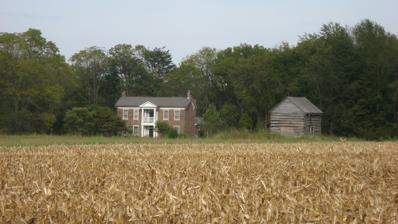
Building: Secrest-Wampler House
Country: United States of America
Year built: 1859
Historic house in Indiana, United States United States historic place Secrest-Wampler House U.S. National Register of Historic Places Secrest-Wampler House, September 2010 Show map of Indiana Show map of the United States Location 1816 Concord Rd., southwest of Gosport , Washington Township, Owen County, Indiana Coordinates 39°18′59″N 86°42′06″W / 39.31639°N 86.70167°W / 39.31639; -86.70167 Area 10 acres (4.0 ha) Built 1859 ( 1859 ) Architectural style Greek Revival, I-House NRHP reference No. 02000199 Added to NRHP March 20, 2002 Secrest-Wampler House , also known as the James Secrest House, is a historic home located in Washington Township , Owen County, Indiana .  It was built in 1859, and is a two-story, brick I-house with Greek Revival style design elements.  It has a one-story rear ell, and the front facade features a two-story portico .  The house was restored in the 1990s. It was listed on the National Register of Historic Places in 2002. References